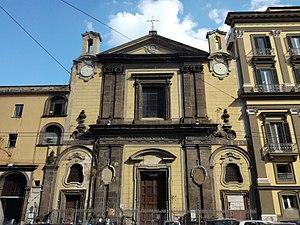
L'église San Diego all'Ospedaletto est une église de Naples située dans le cœur historique de la ville, protégé au titre du patrimoine mondial de l'UNESCO. L'église est dédiée à saint Didace de Ségovie. Elle a repris aussi le titre de l'église San Giuseppe Maggiore, église voisine démolie en 1934. Elle se trouve via Medina et dépend de l'archidiocèse de Naples.